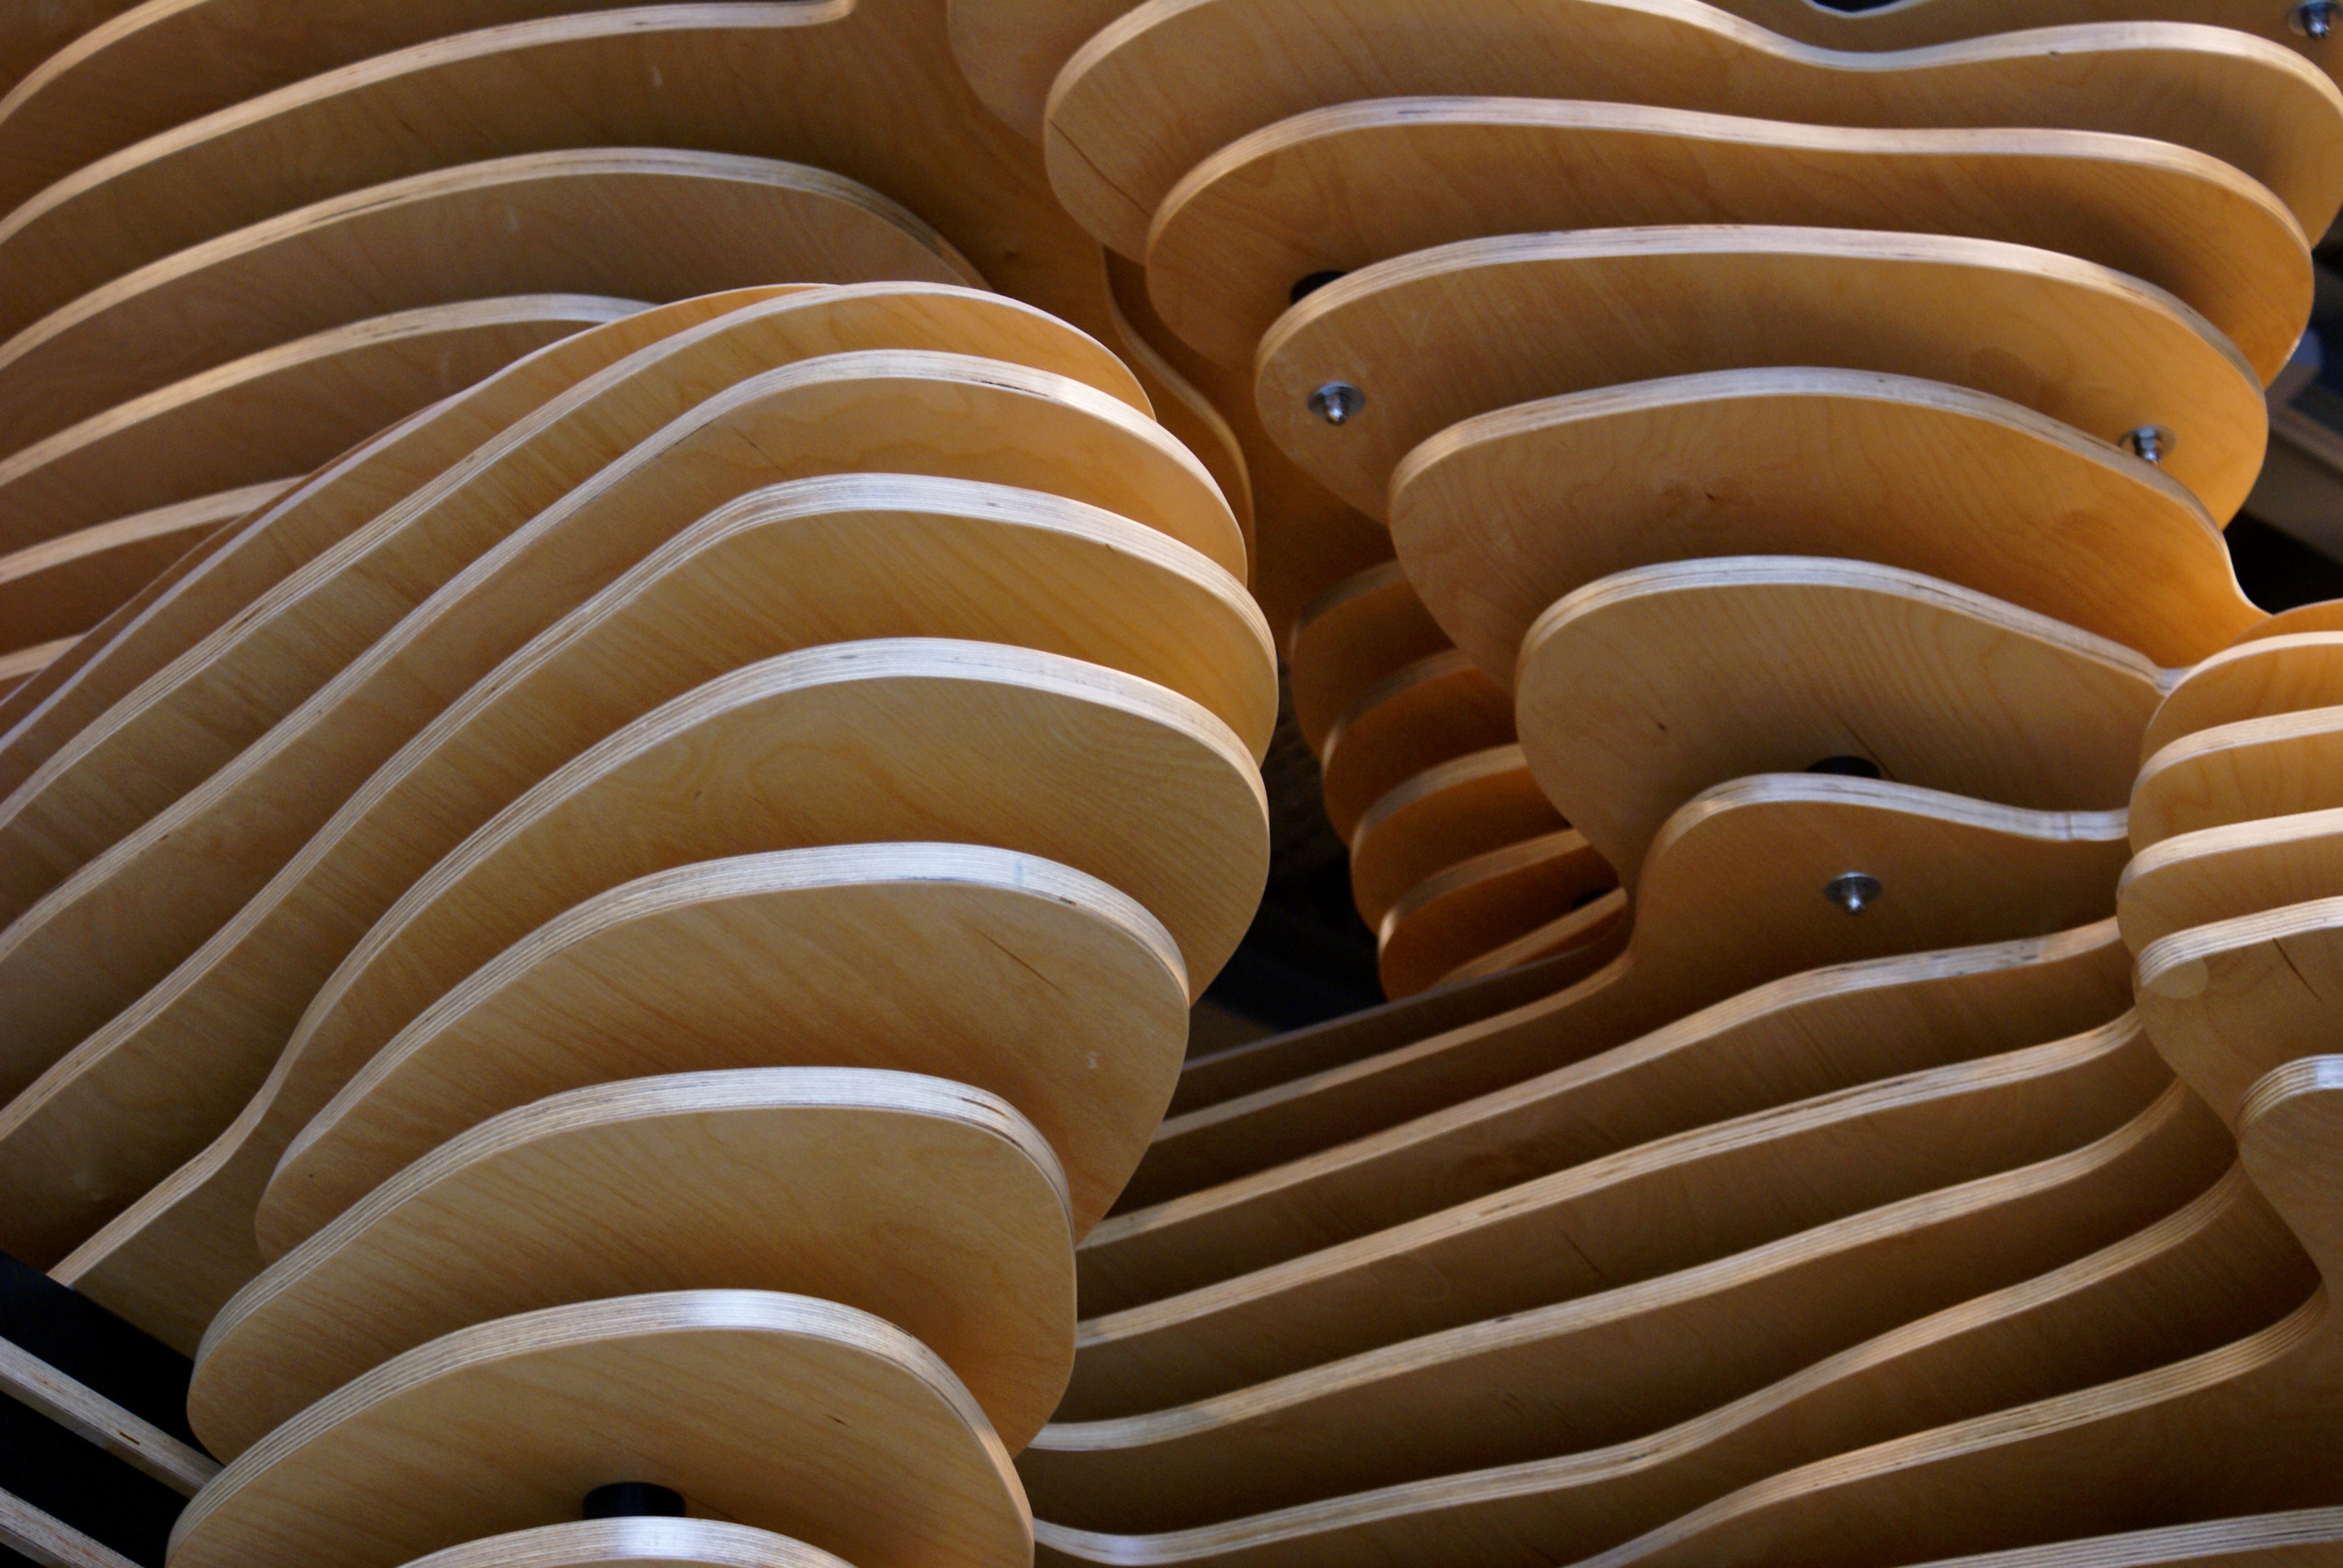
wood, technology, texture, spiral, pattern, interior design, boards, wallpaper, carving, the background, macro photography, sawn timber, the structure of the, a strange, aircraft engine